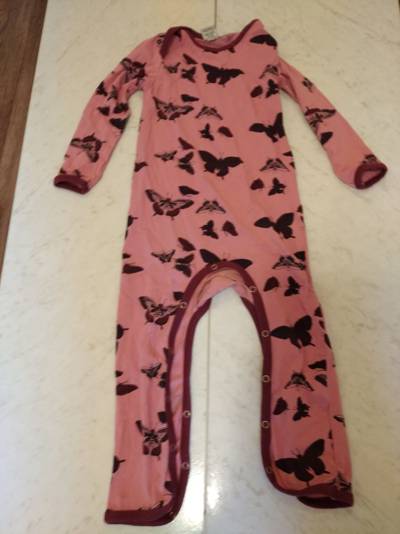
Waste category: clothes